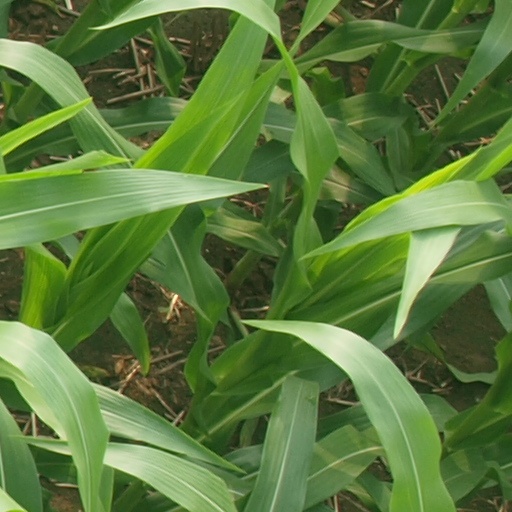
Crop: maize; corn